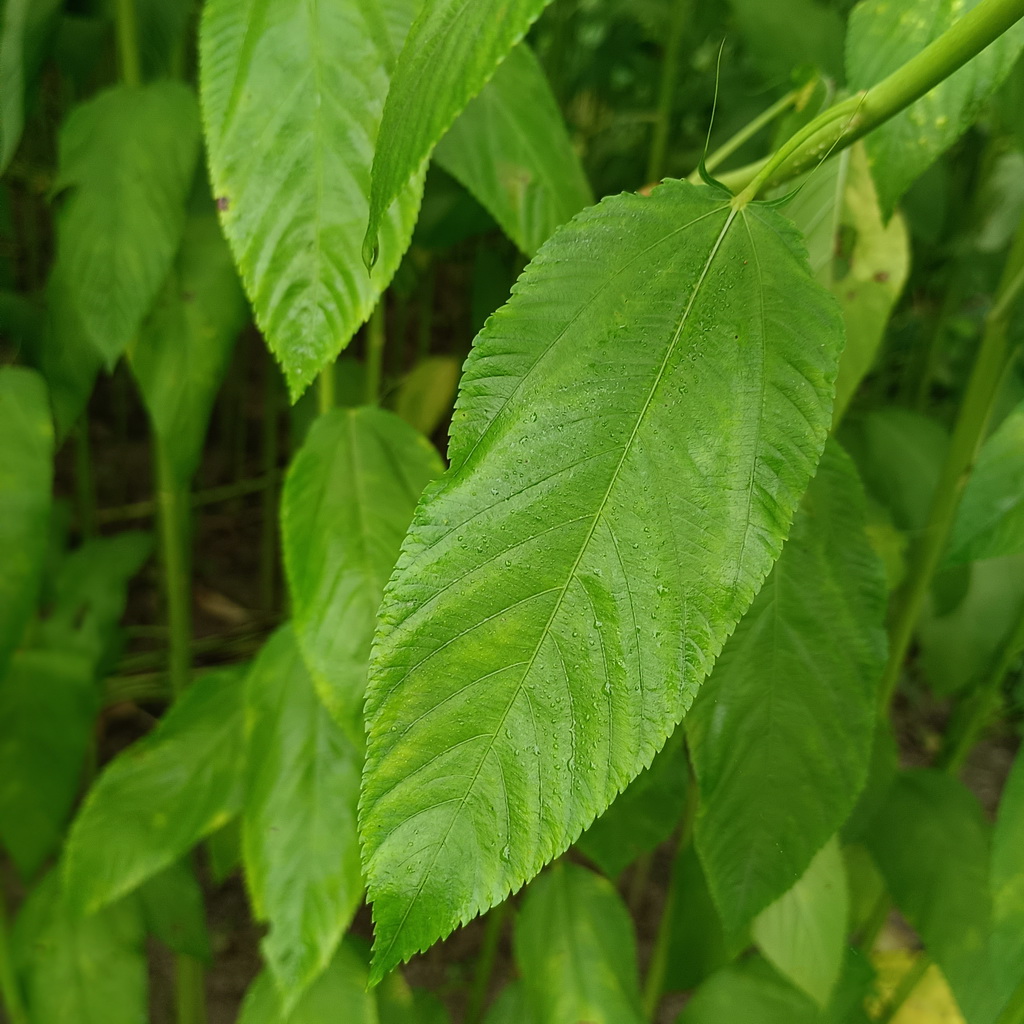
Label: Fresh